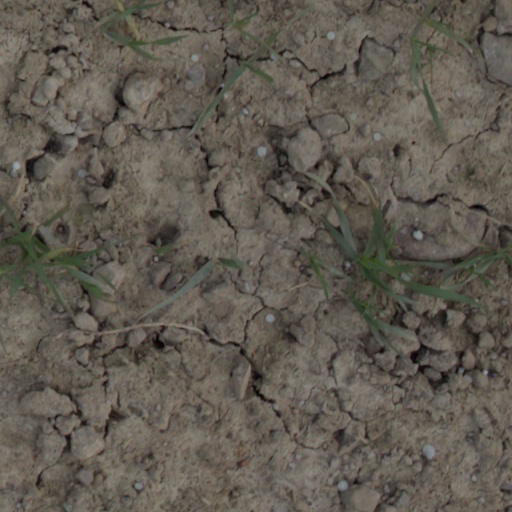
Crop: wheat